Clark's Harbour

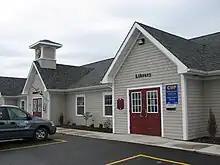
Clark's Harbour Branch Library

Located at 2648 Main Street in Clark's Harbour, the Clark's Harbour Branch Library is one of the 10 branches of Western Counties Regional Library. It joined the Western Counties Regional Library in July 1971 but it did not have a physical location in Clark's Harbour until the first branch opened on March 4, 1974 . The branch was relocated to its present site as part of the Clark's Harbour Civic Centre on December 11, 2007.